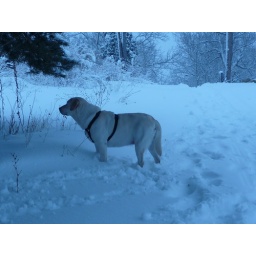
a bit less snow under the pine tree